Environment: real
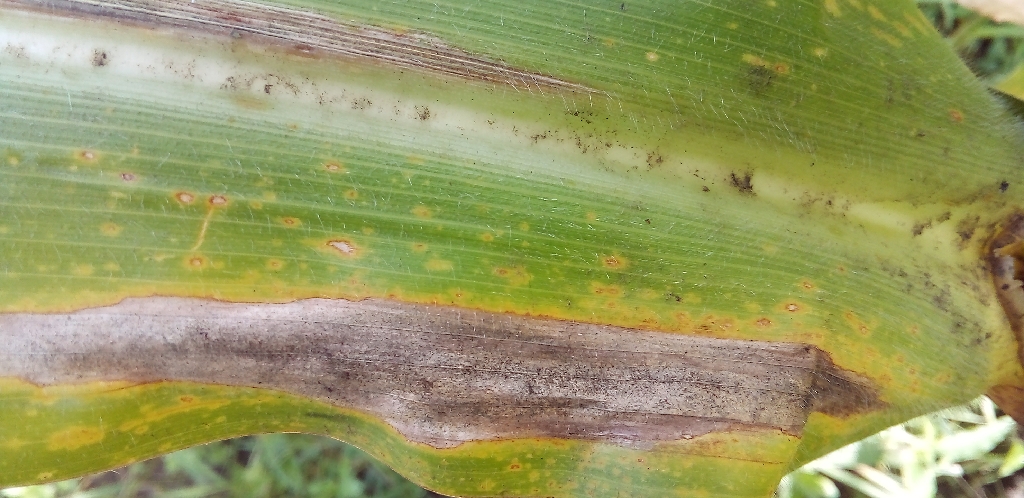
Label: northern_corn_leaf_blight